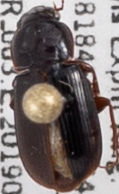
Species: Harpalus desertus
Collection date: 2019-07-03
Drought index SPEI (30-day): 1.13
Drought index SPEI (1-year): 0.612
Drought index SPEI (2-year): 0.526